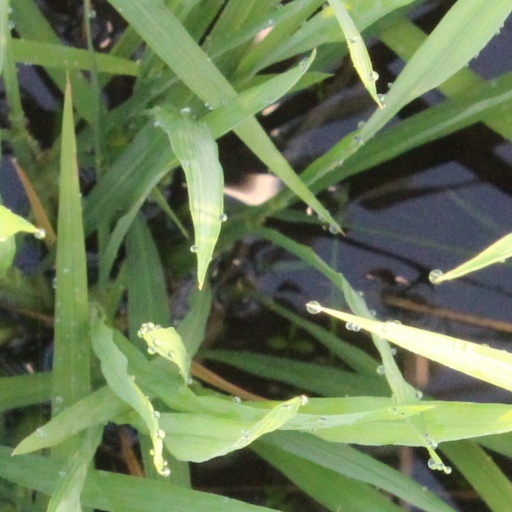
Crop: rice